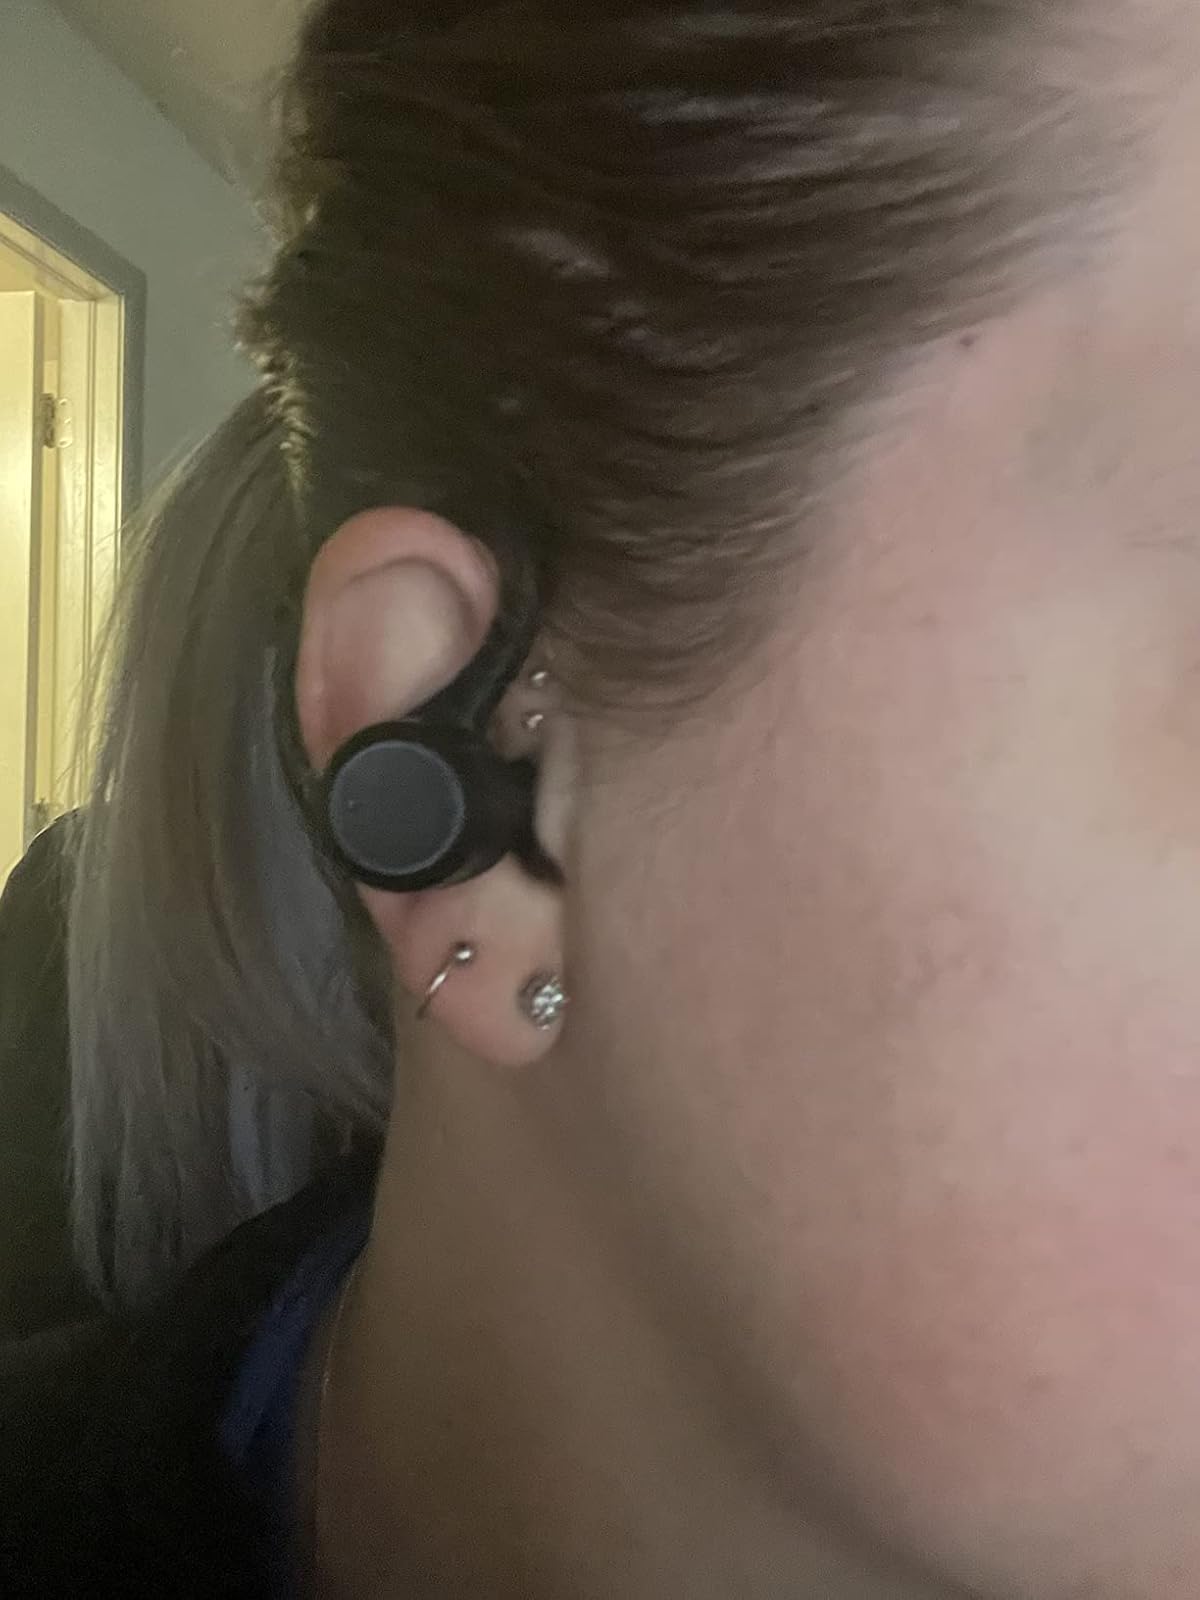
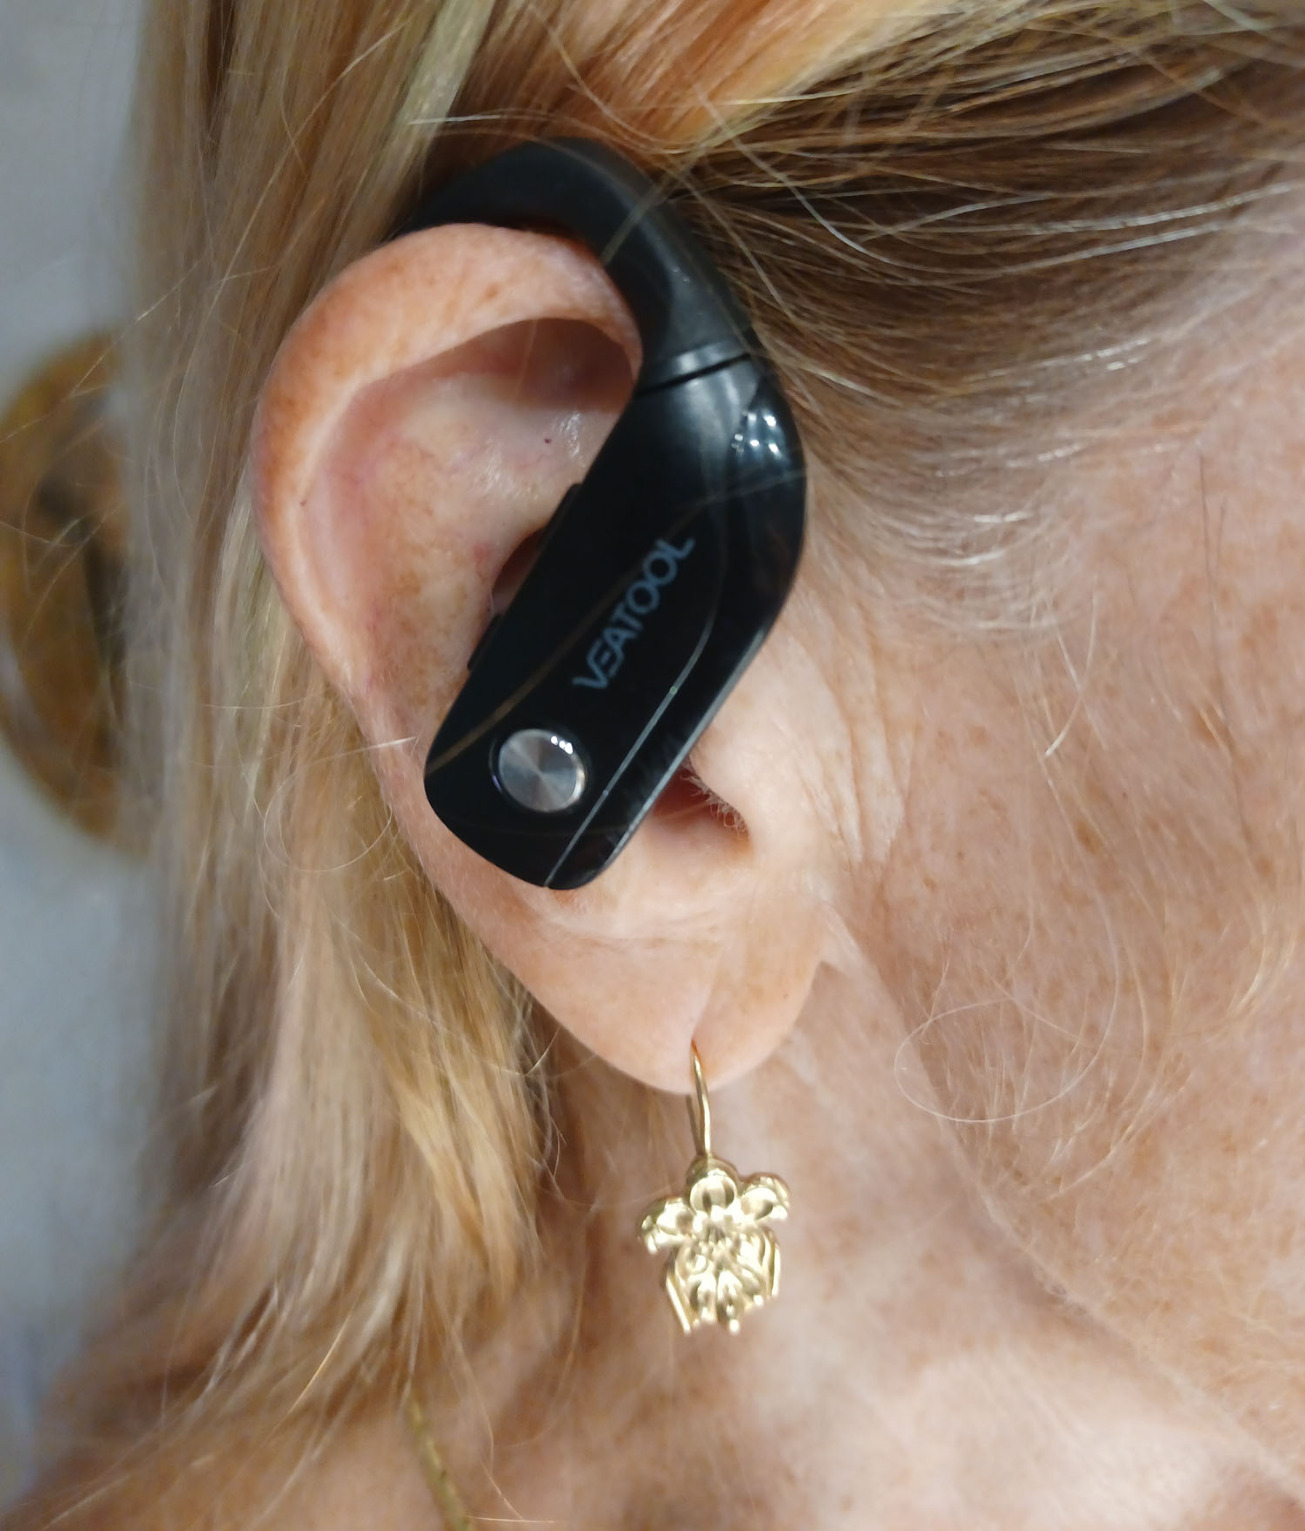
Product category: earbuds
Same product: no